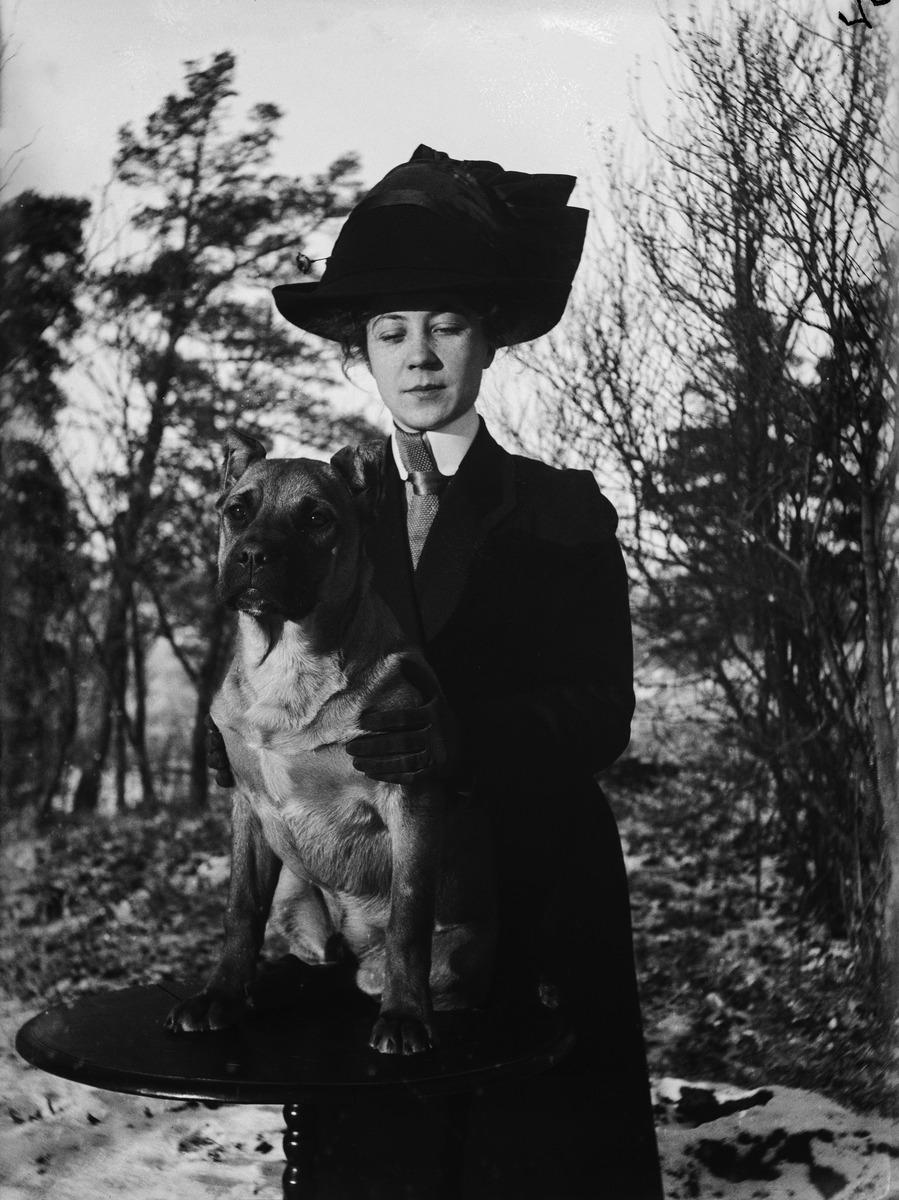
Huvila Villa Solhem
sisällön kuvaus: Huvila Villa Solhem. Meilahti 20. Margit Nyberg, jolla on yllään talviulsteri, turkisstoola- ja muhvi. Pöydällä istuu koira. mustavalkoinen
Kuvaaja: Nyberg, Ragnar, valokuvaaja
Ajankohta: kuvausaika 1910 -luku
Paikka: Suomi, Uusimaa, Helsinki, Meilahti Helsinki, Tamminiementie 4
Aiheet: Nyberg, Margit, talvi, lumi, pukuhistoria, henkilöhistoria, vaatteet, talvivaatteet, asusteet, hatut, pukeutuminen, muoti, koira